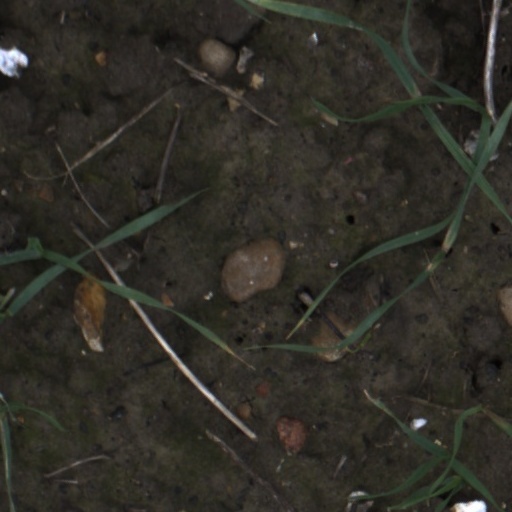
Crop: wheat